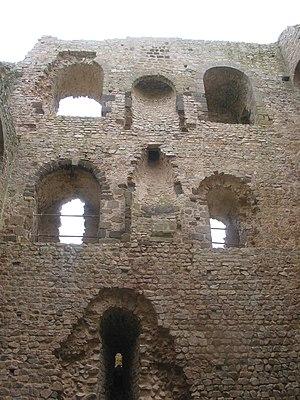
Le camp de Beugy ou camp des Anglais est un camp retranché situé à 800 m de Sainte-Suzanne, qui a servi de base de 1083 à 1086 aux troupes de Guillaume le Conquérant, pour assiéger — en vain — la cité fortifiée tenue par le vicomte du Maine Hubert II de Beaumont.